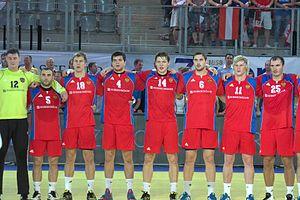
Alexandre Pichkine, né le 13 avril 1987 à Saint-Pétersbourg, est un handballeur international russe.
L'équipe de Russie masculine de handball représente l'Union russe de handball lors des compétitions internationales, notamment aux tournois olympiques et aux Championnat du monde. Elle a pris la succession en 1993 de l'équipe d'Union soviétique et de celle de la CEI et a ainsi hérité de leur palmarès. Elle est avec notamment quatre titres l'équipe en tête du palmarès olympique et fut la première de l'histoire en 2000 à avoir remporté les trois tournois majeurs avant d'être rejointe par la France en 2008.